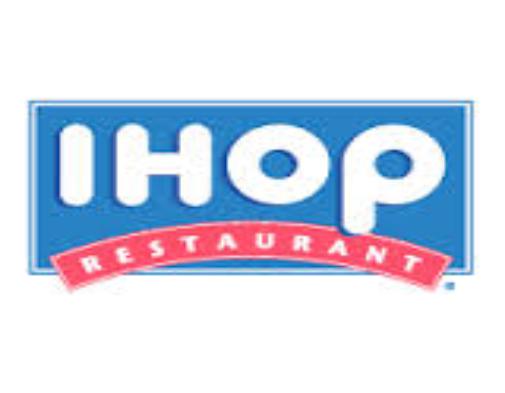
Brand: IHOP
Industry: Food